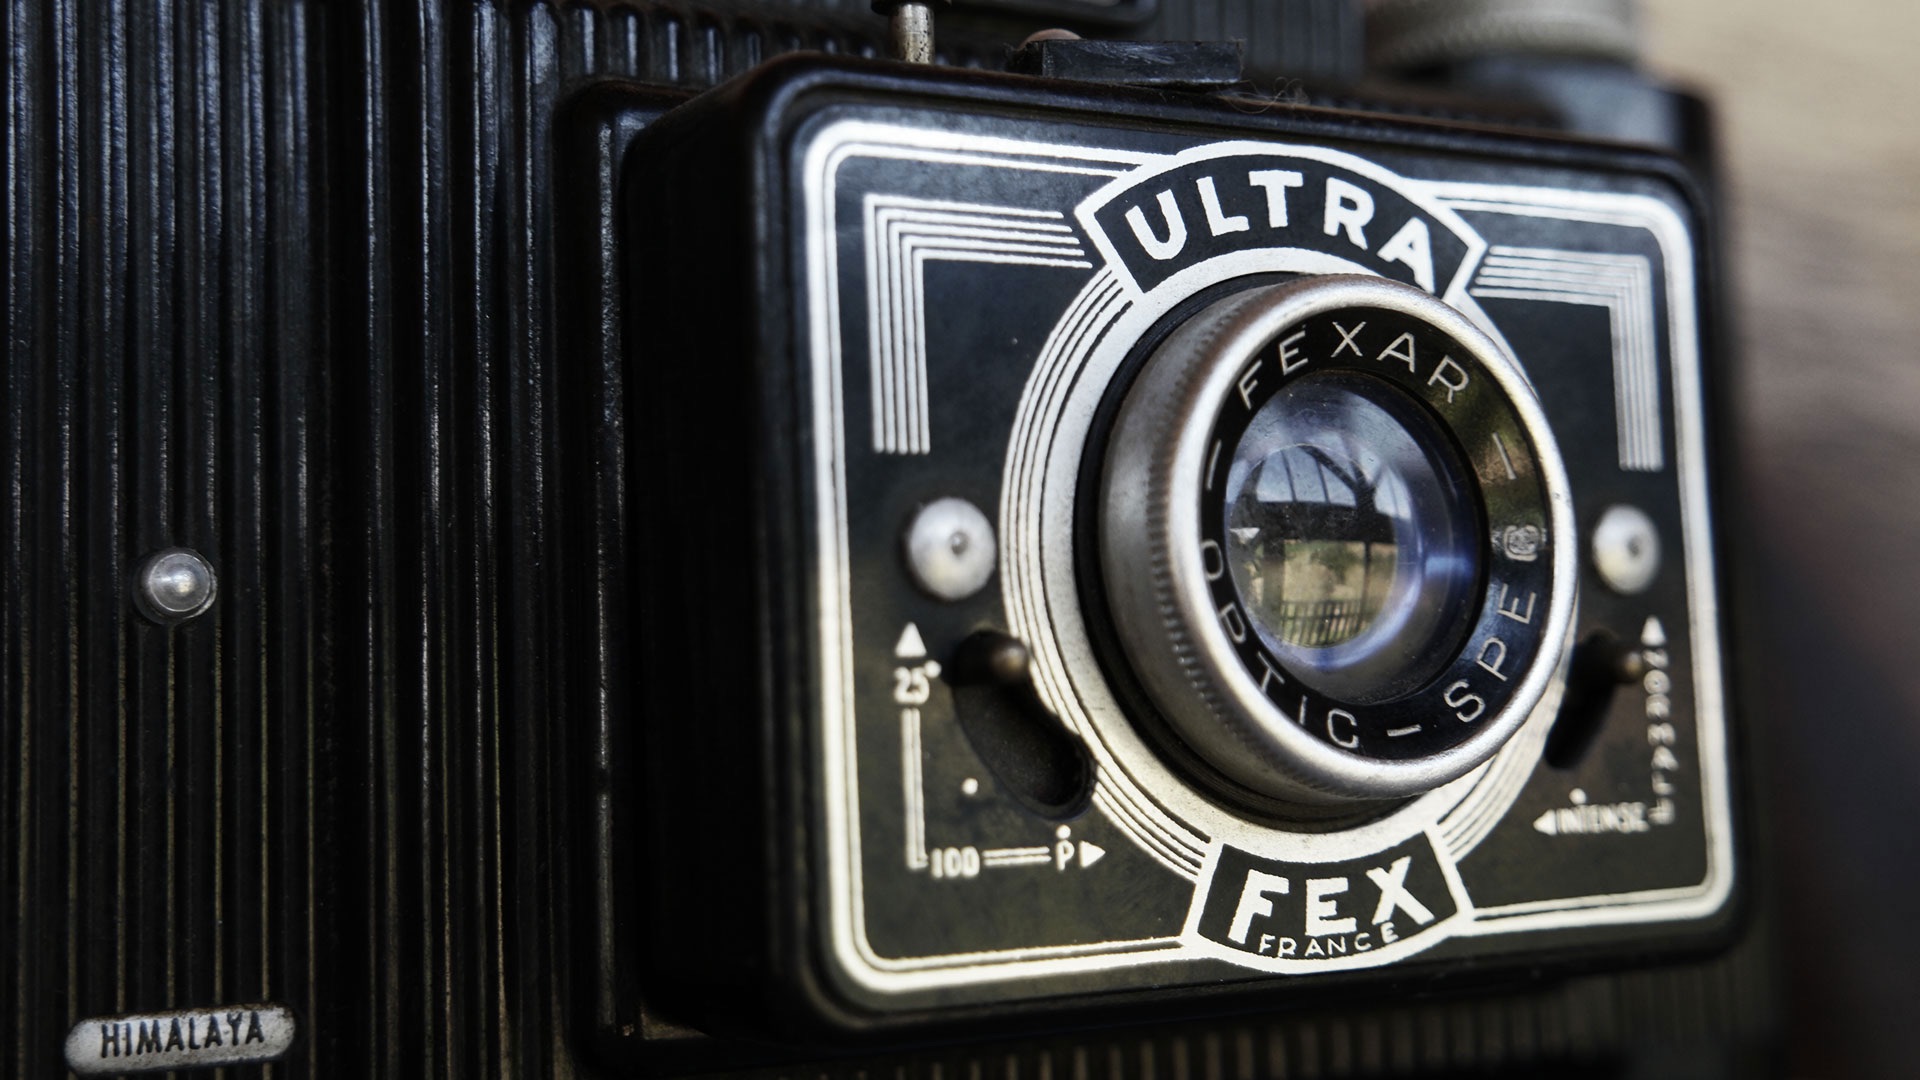
car, camera, wheel, digital camera, camera lens, automobile make, single lens reflex camera, cameras optics